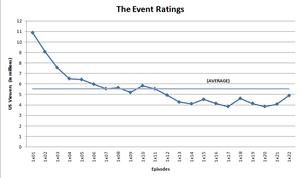
The Event, ou Le Complot au Québec, est une série télévisée américaine en 22 épisodes de 42 minutes créée par Nick Wauters et diffusée entre le 20 septembre 2010 et le 23 mai 2011 sur le réseau NBC et en simultané sur Citytv au Canada.